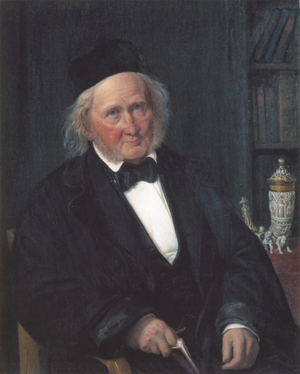
Bernhard Severin Ingemann, né le 28 mai 1789 dans le petit village de Thorkildstrup sur l'île de Falster, et mort le 24 février 1862 à Sorø, dans la région du Sjælland, est un écrivain et poète danois principalement connu pour ses romans historiques.